Lionel Lindsay

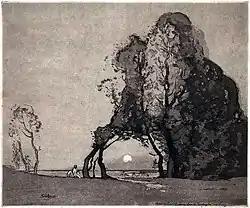
Pastoral. Lionel Lindsay after Sydney Long (1918)

Sir Lionel Arthur Lindsay (17 October 187422 May 1961) was an Australian artist, known for his paintings and etchings.